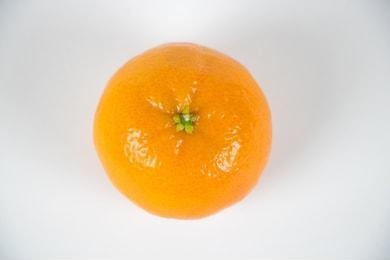
Label: mandarine